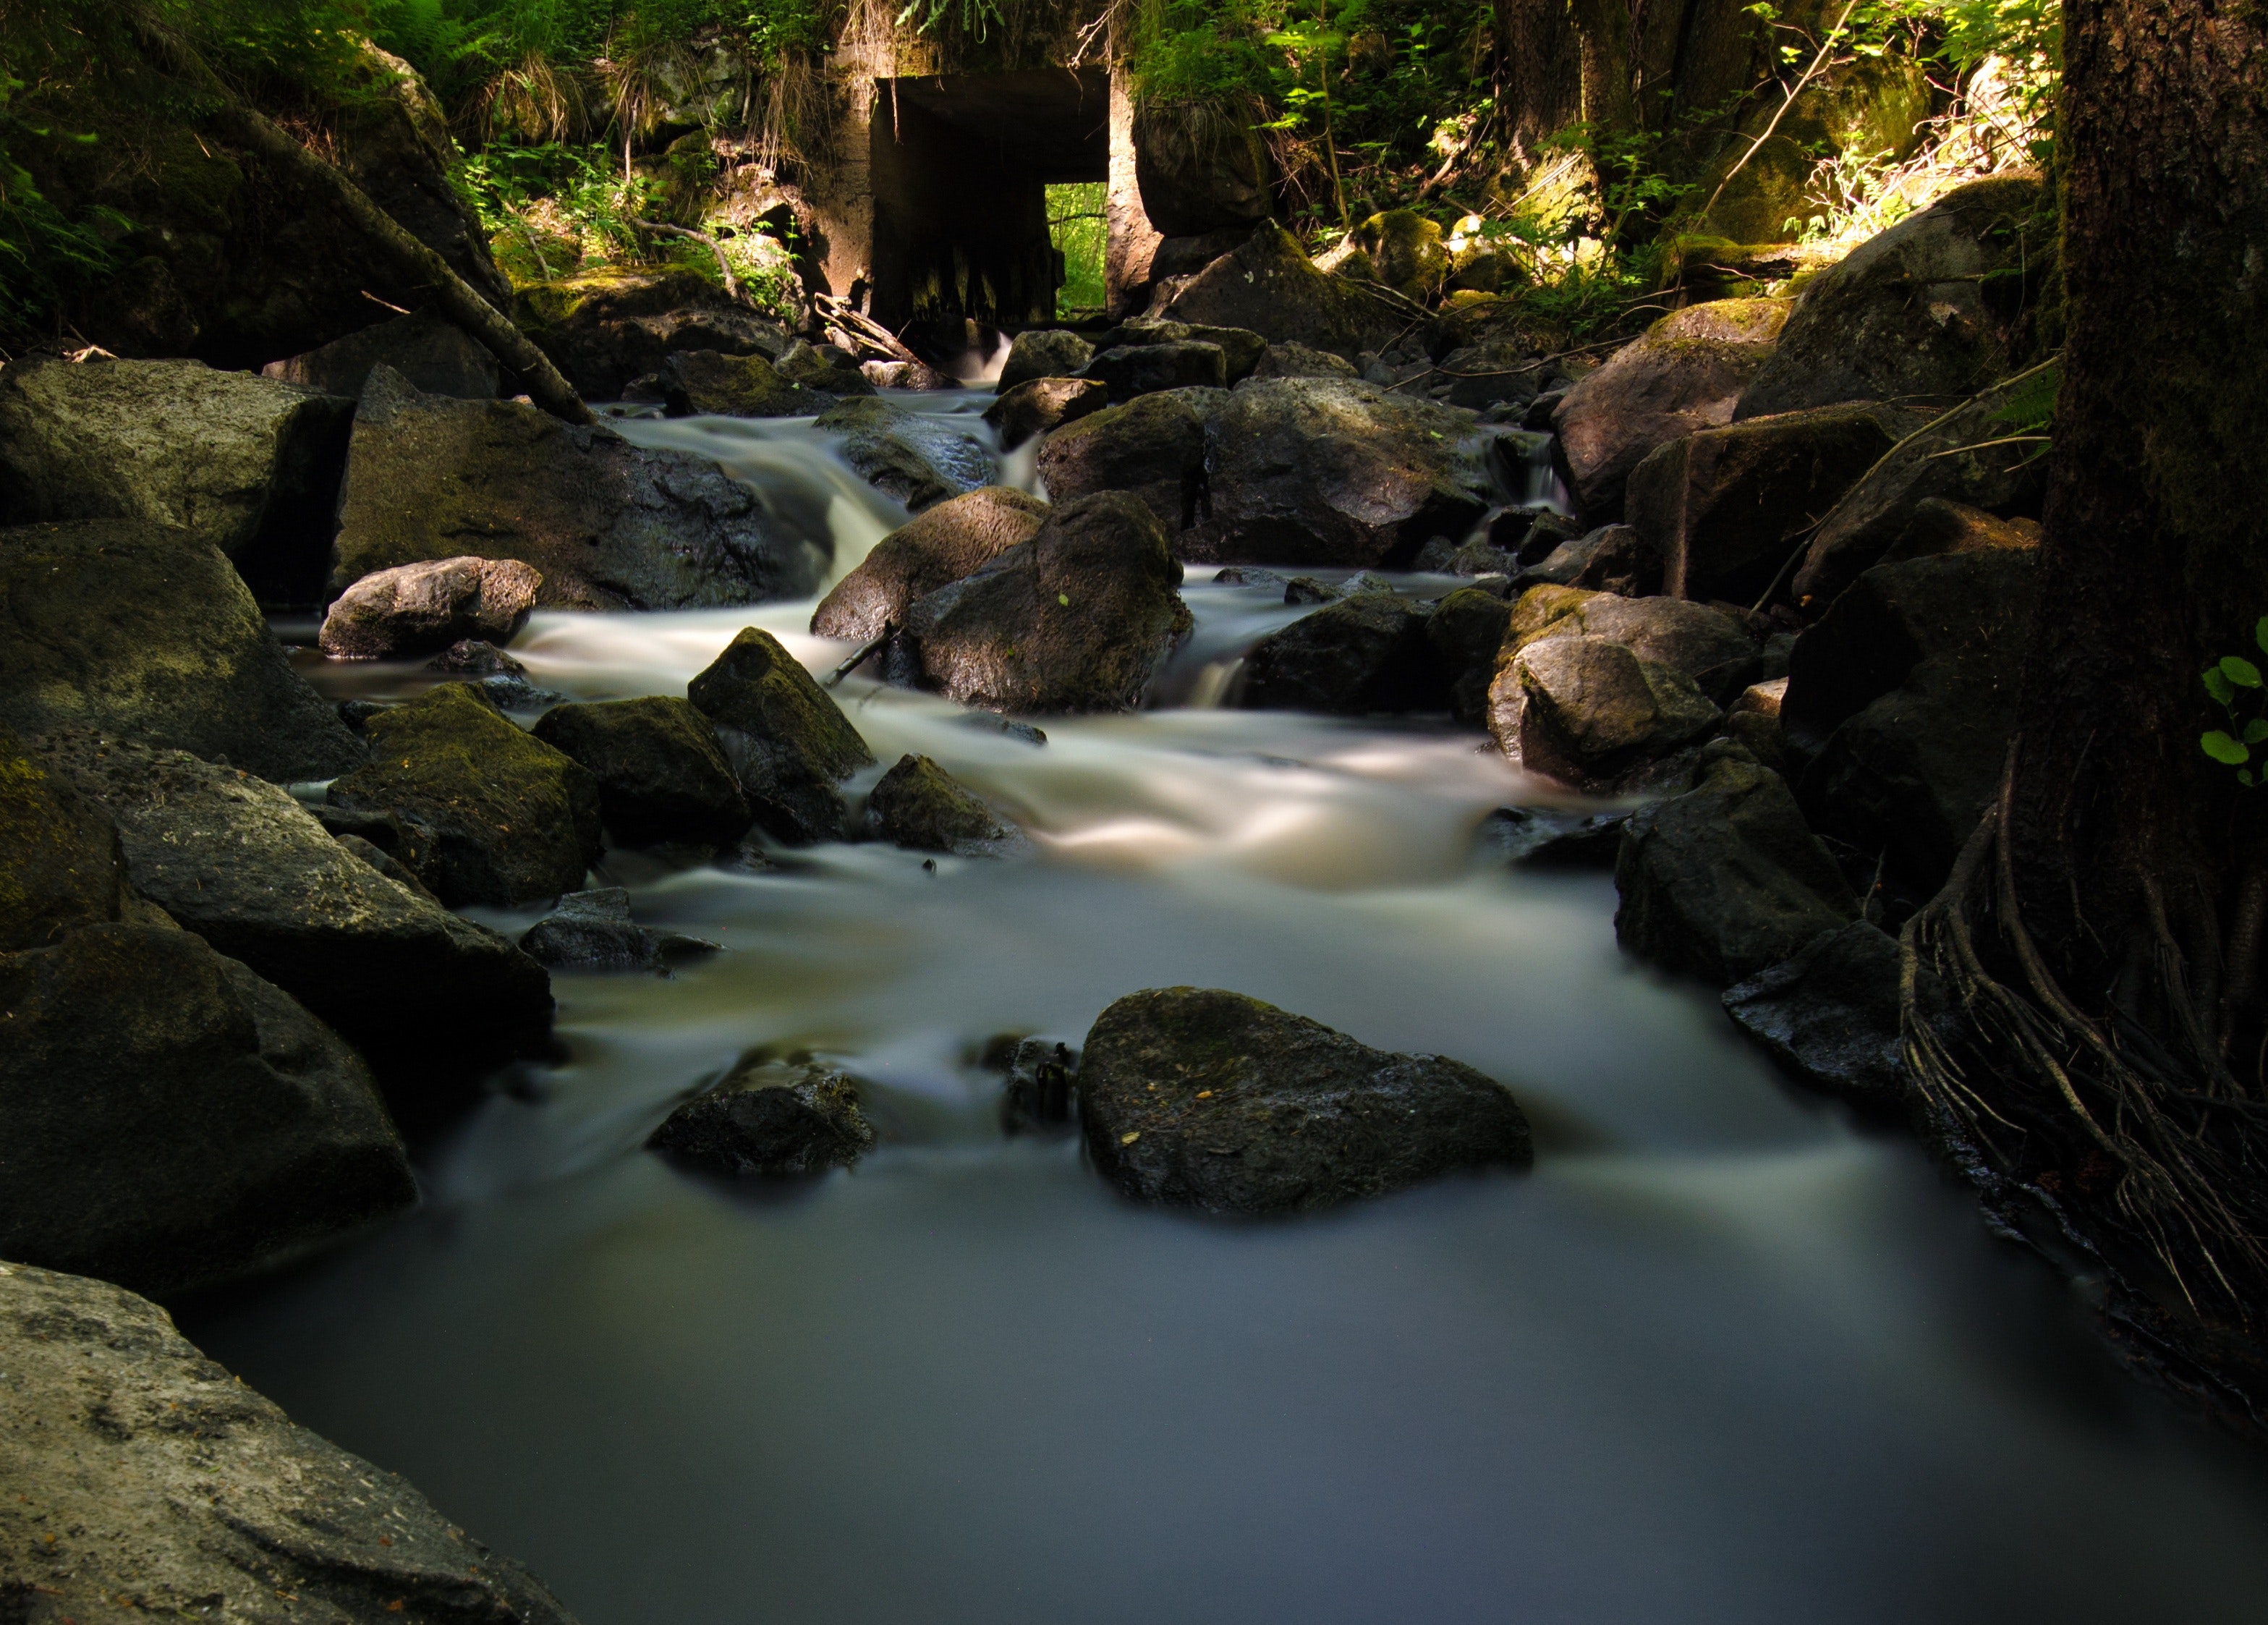
body of water, water resources, stream, nature, natural landscape, water, watercourse, river, mountain river, vegetation, creek, riparian zone, waterfall, rock, natural environment, wilderness, nature reserve, tree, sky, stream bed, biome, rapid, forest, fluvial landforms of streams, rainforest, waterway, landscape, tributary, arroyo, jungle, water feature, boulder, plant, riparian forest, national park, old growth forest, reflection, state park, bank, valdivian temperate rain forest, ravine